Question: Please indicate a possible affordance area of the can that can be used for holding
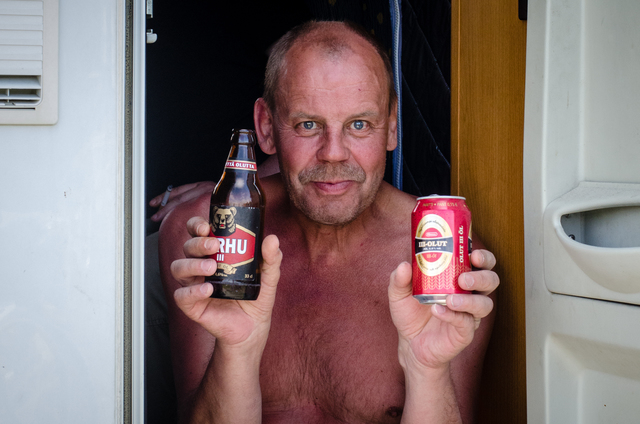
Answer: [403.456, 188.892, 479.647, 308.892]